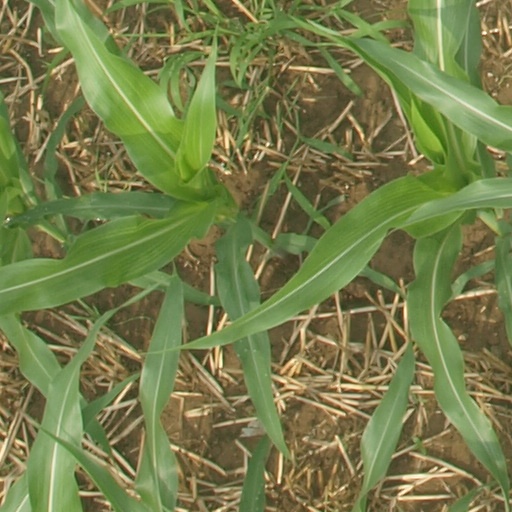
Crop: maize; corn